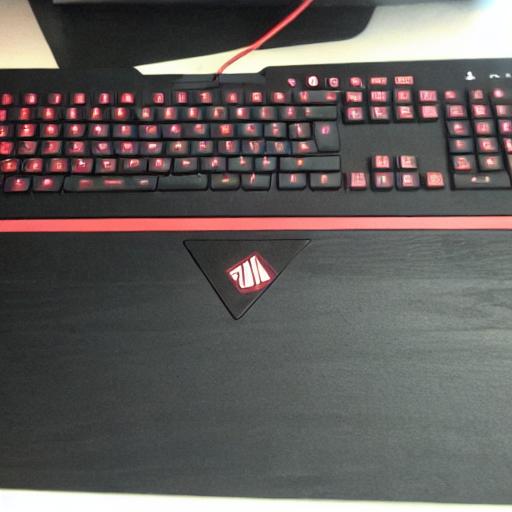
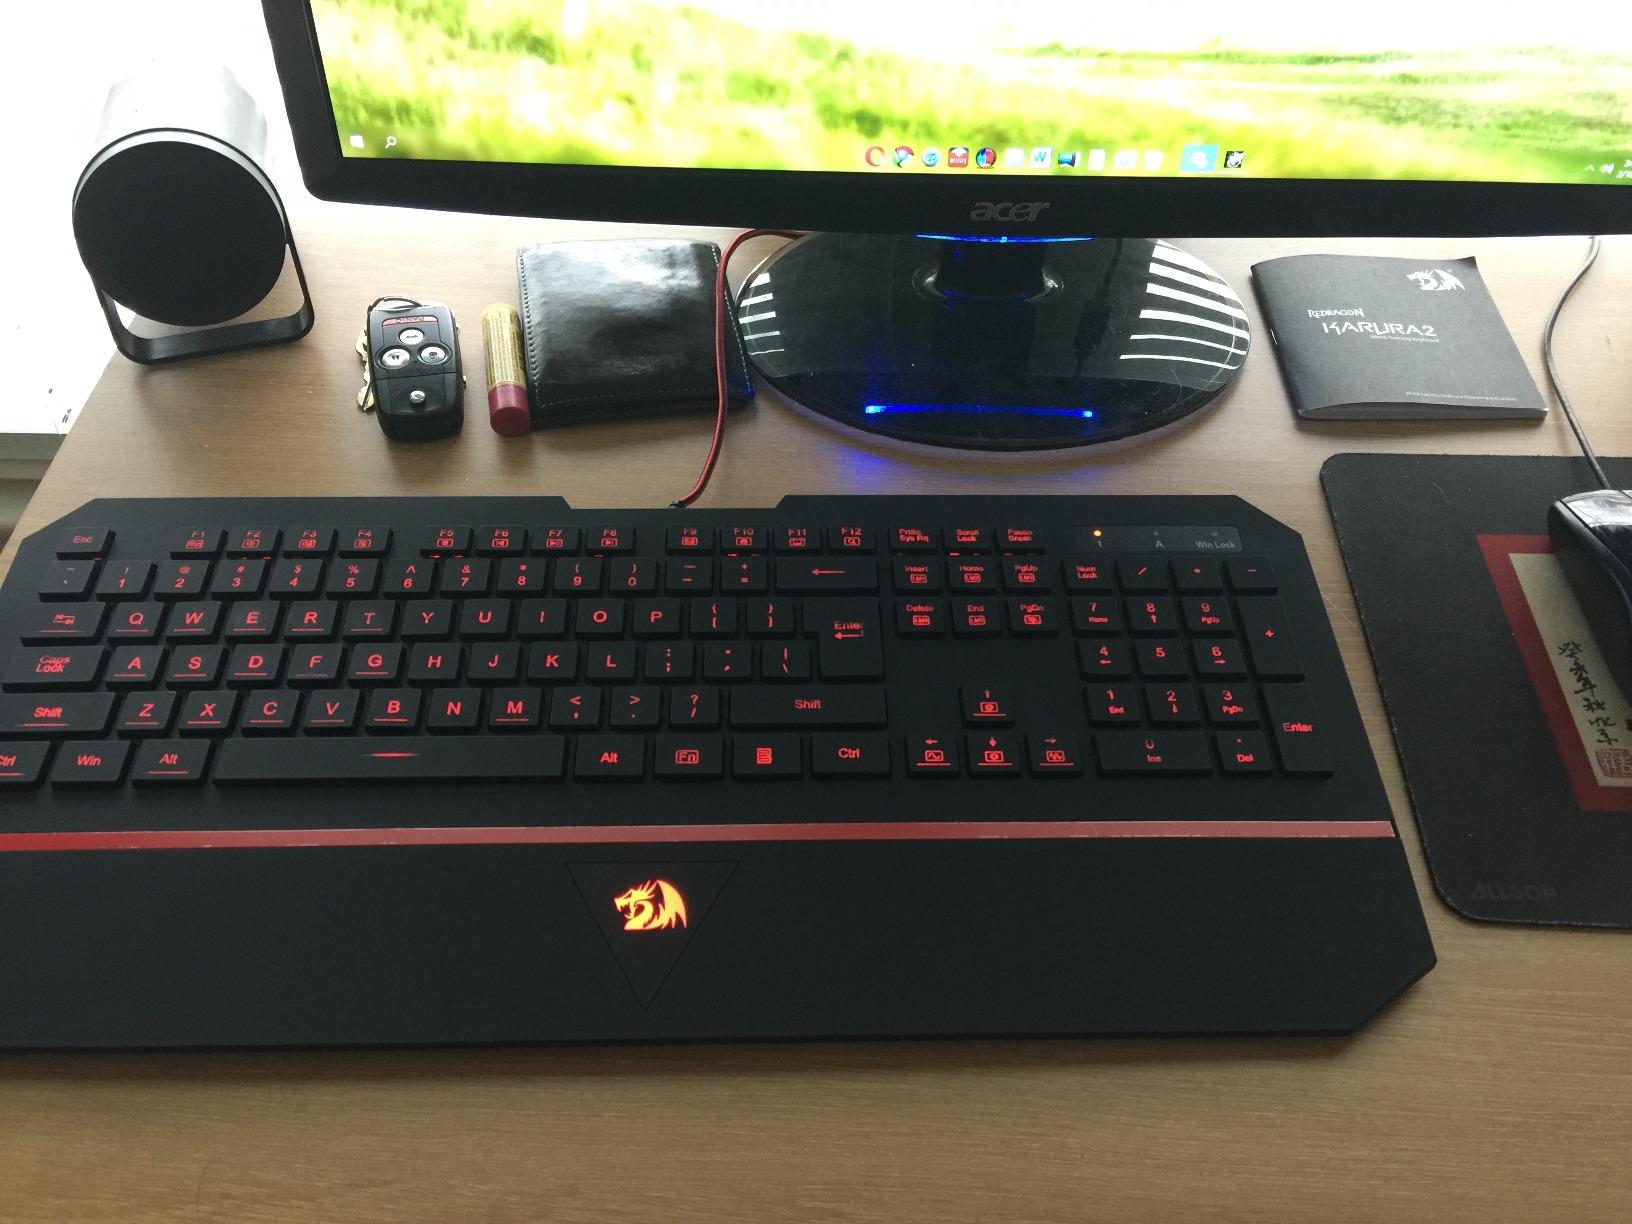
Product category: keyboard
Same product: no